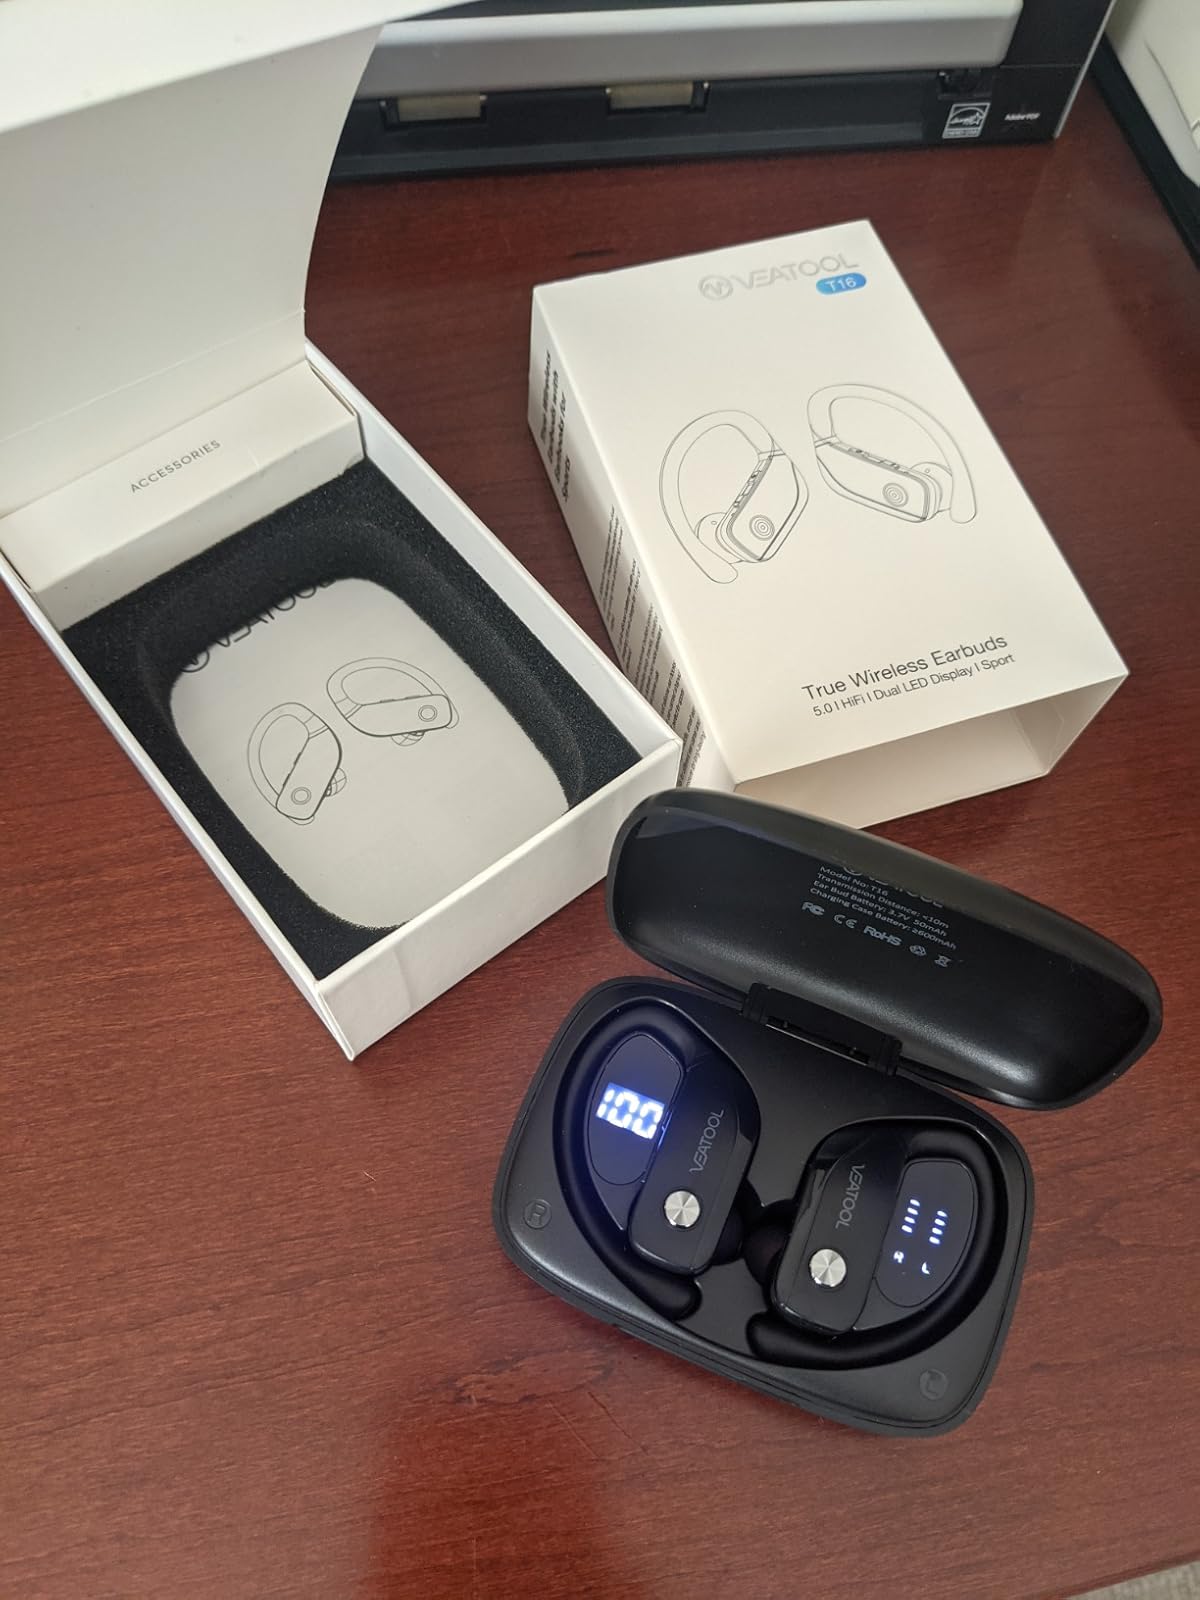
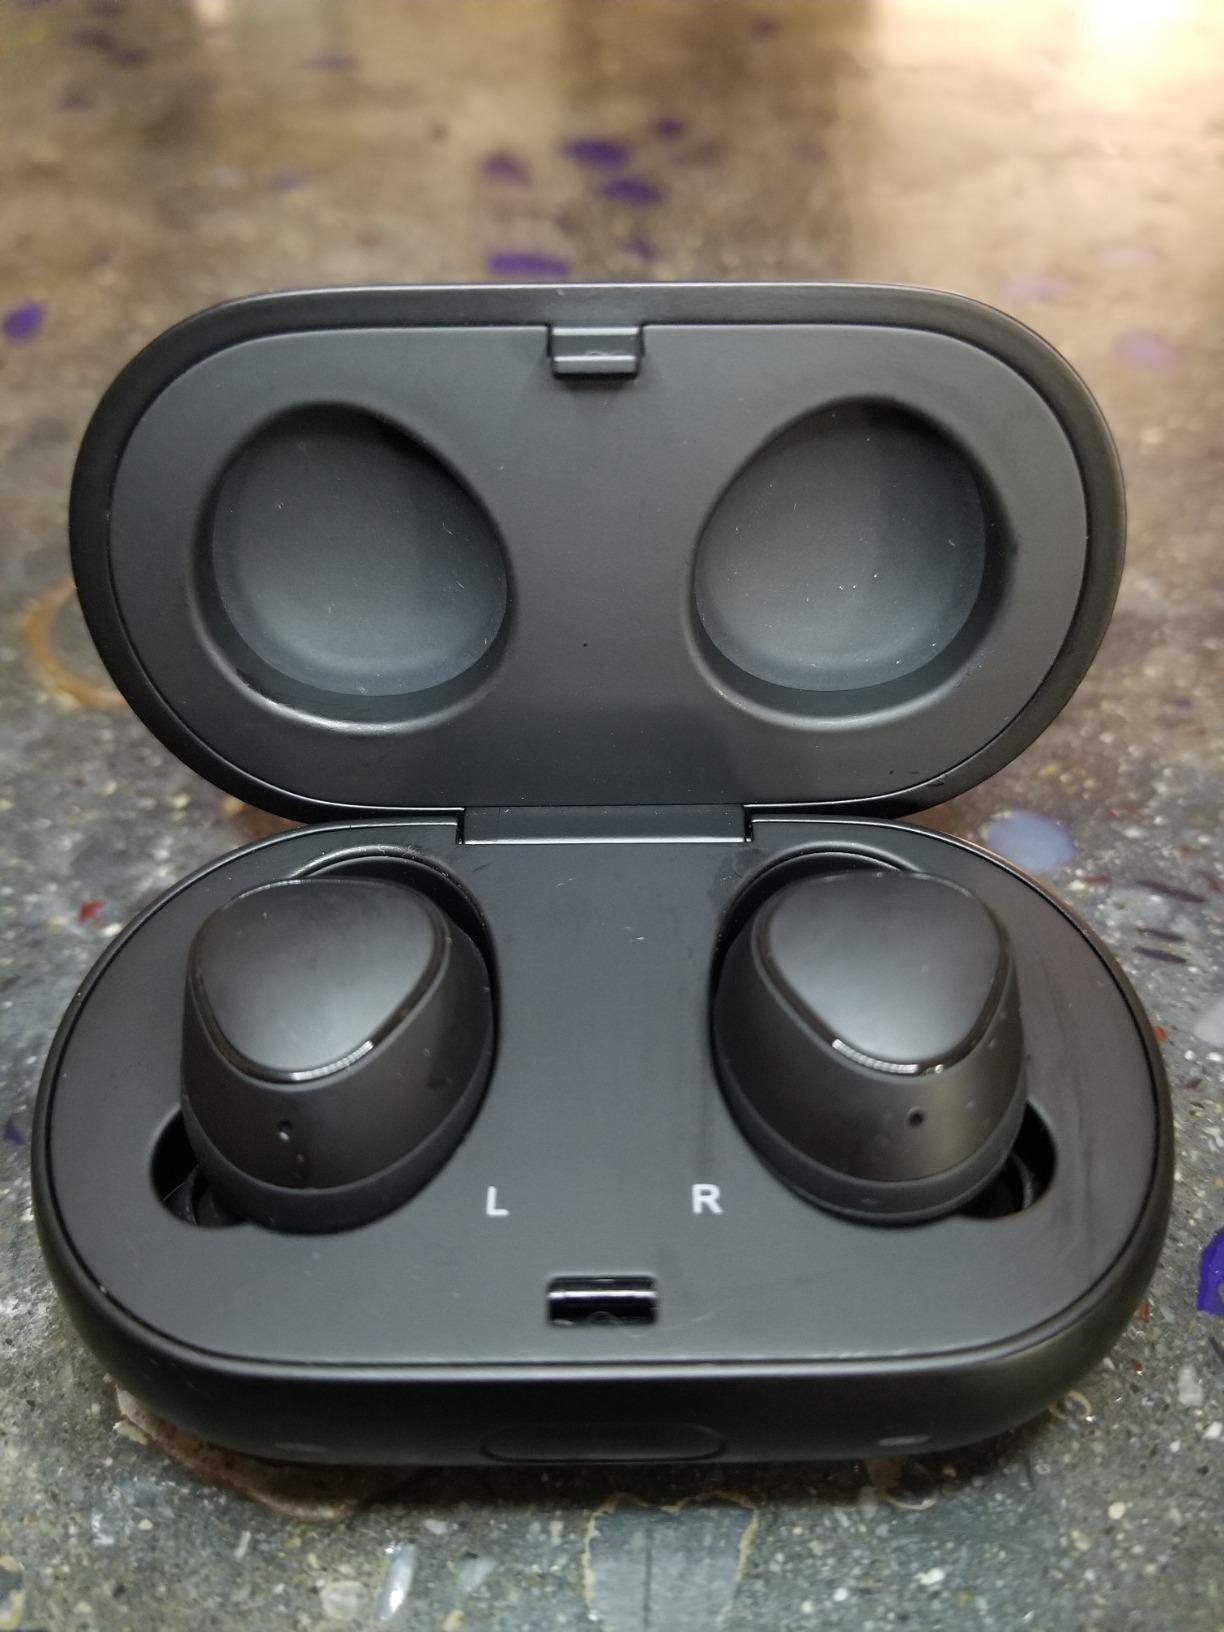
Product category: earbuds
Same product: no